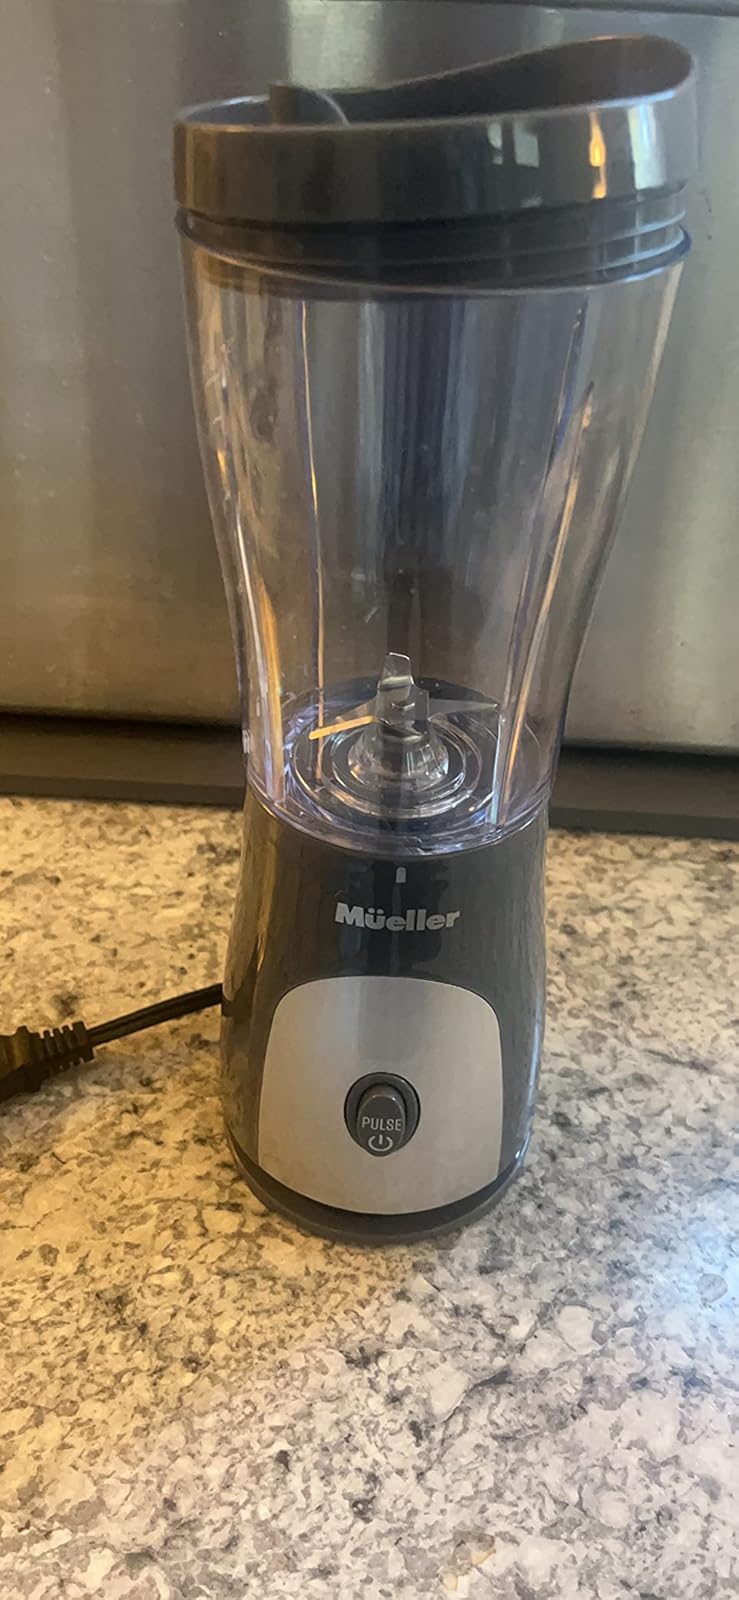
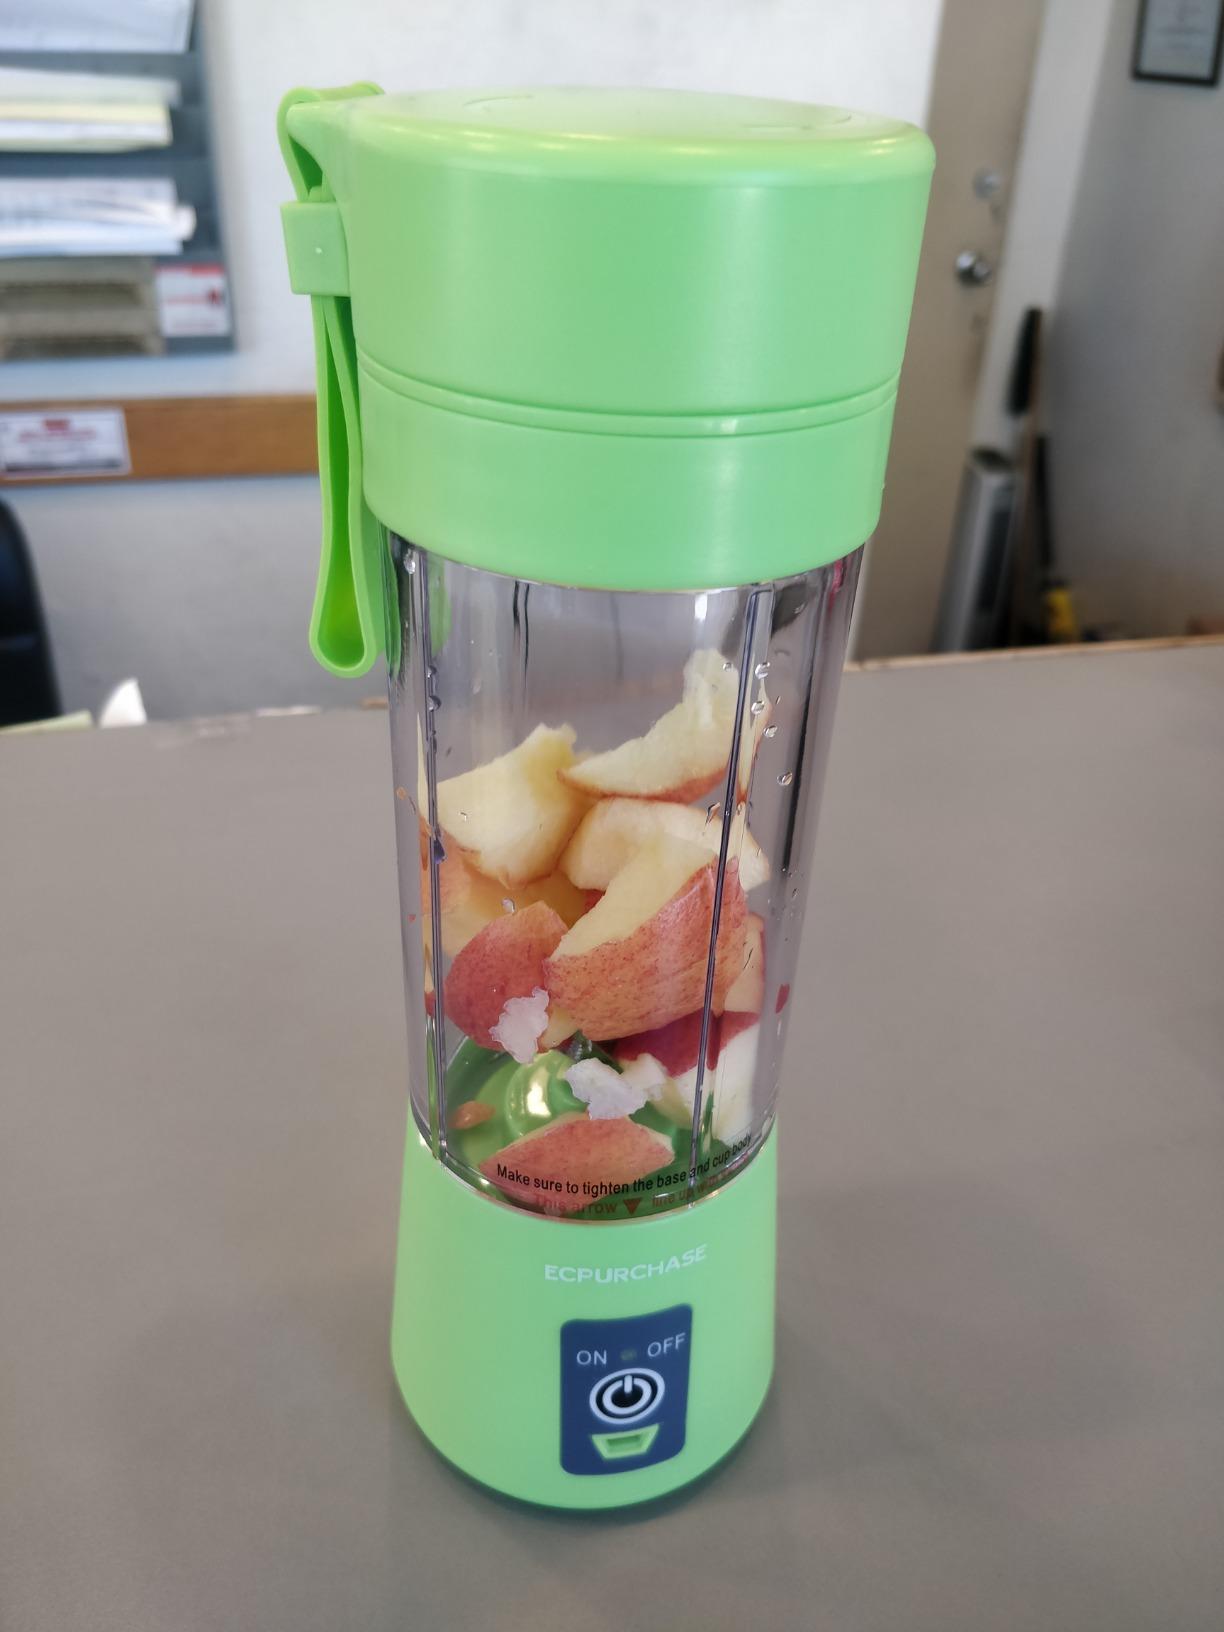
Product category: items_blender
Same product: no